The One Man Army (1973 novel)

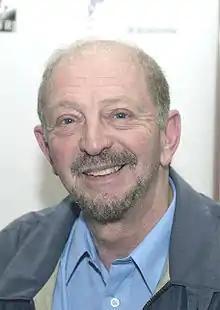
Moacyr Scliar

Moacyr puts in his book the essence of pure heroism, of the utopian efforts of the great men and women of the world, and at the same time highlights the figure who, being so fearless and dreamy, almost succumbs to the reality of the facts. Its protagonist, Captain Birobidjan, is a version of Don Quixote.